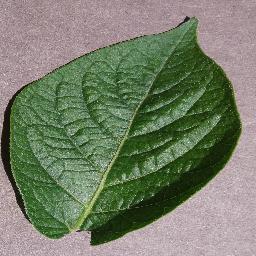
Label: Potato___healthy